Colloidal gold

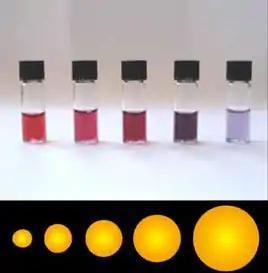

Colloidal gold is a sol or colloidal suspension of nanoparticles of gold in a fluid, usually water. The colloid is coloured usually either wine red (for spherical particles less than 100 nm) or blue-purple (for larger spherical particles or nanorods).